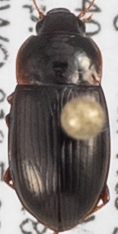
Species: Amara quenseli
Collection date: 2018-06-19
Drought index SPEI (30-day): -1.01
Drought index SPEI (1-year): -0.39
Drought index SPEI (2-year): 0.03